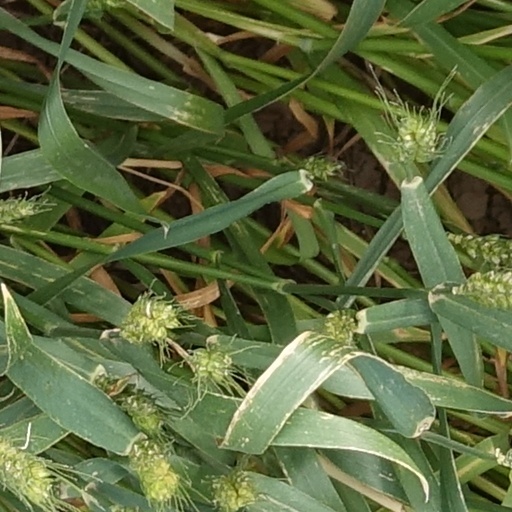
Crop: wheat